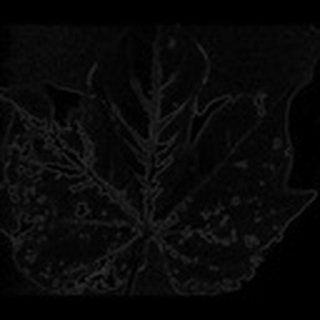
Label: cotton_bacterial_blight